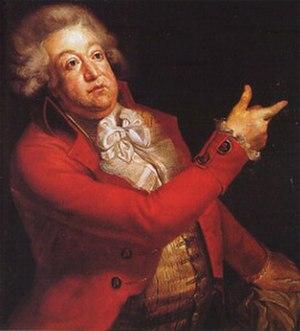
Honoré-Gabriel Riqueti de Mirabeau (1749-1791)
L'art de la conversation, considéré comme l'un des fleurons de la culture classique française, désigne une pratique développée en France aux XVIIᵉ et XVIIIᵉ siècles, devenue un spectacle pour toute l'Europe et caractérisée par la recherche d'une dimension esthétique et hédoniste dans les échanges mondains. Dans les ouvrages traitant de l'art de la conversation dans la France classique, les auteurs ne délimitent pas cet art protéiforme dans ses formes ou ses codes. L'expression concerne originellement la conversation mondaine, mais ses pratiques et ses valeurs se sont répandues dans l'ensemble de la société cultivée, ont eu une influence importante dans la littérature, et le terme désigne plus généralement un art littéraire au sens classique de ce terme.